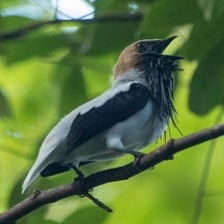
Species: BEARDED BELLBIRD
Scientific name: PROCNIAS AVERANO